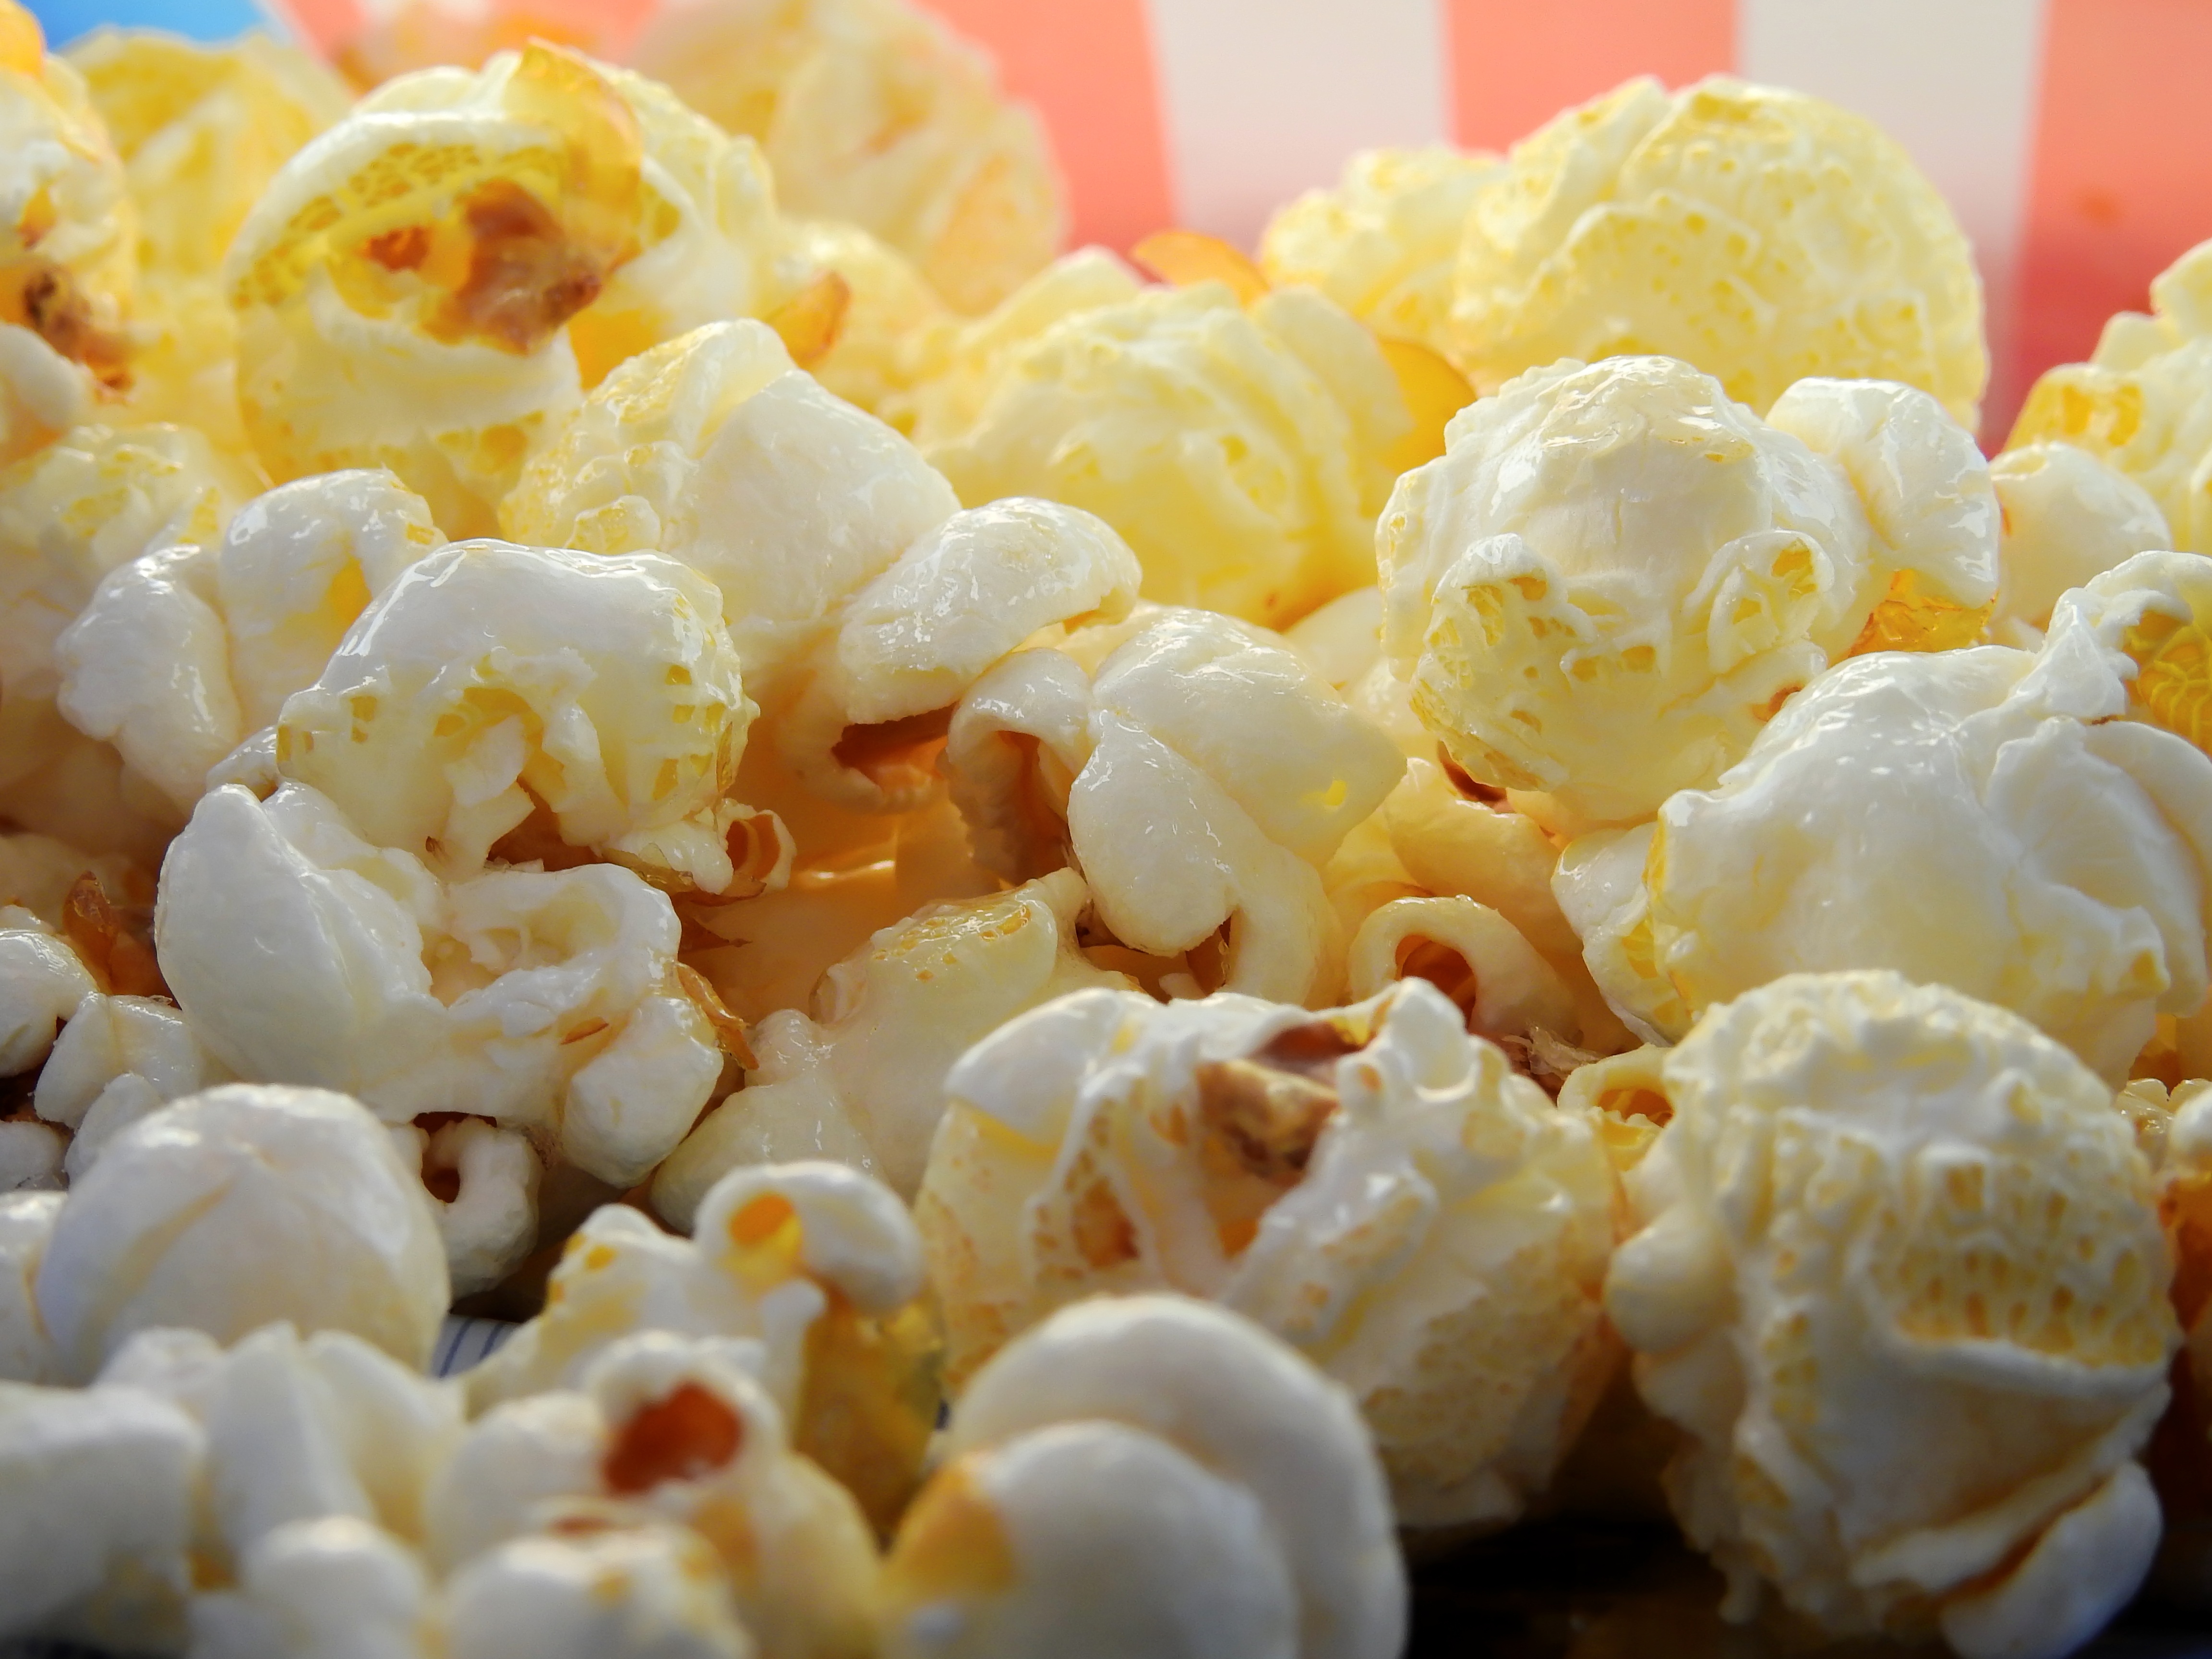
sweet, petal, film, dish, food, produce, corn, snack, dessert, eat, delicious, popcorn, icing, tasty, cinema, crispy, sweetness, entertainment, nibble, junk food, knabberzeug, buttercream, snack food, kettle corn